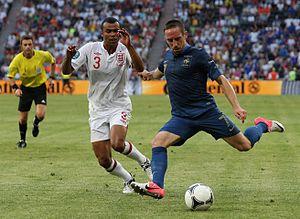
Cette liste présente les matchs de l'équipe de France de football par adversaire rencontré depuis son premier match contre l'équipe de Belgique le 1ᵉʳ mai 1904. Au 17 novembre 2019, la France a rencontré 84 adversaires.